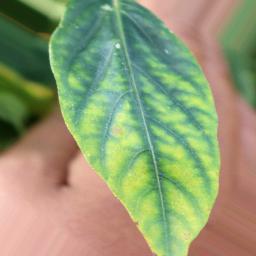
Label: nutritional